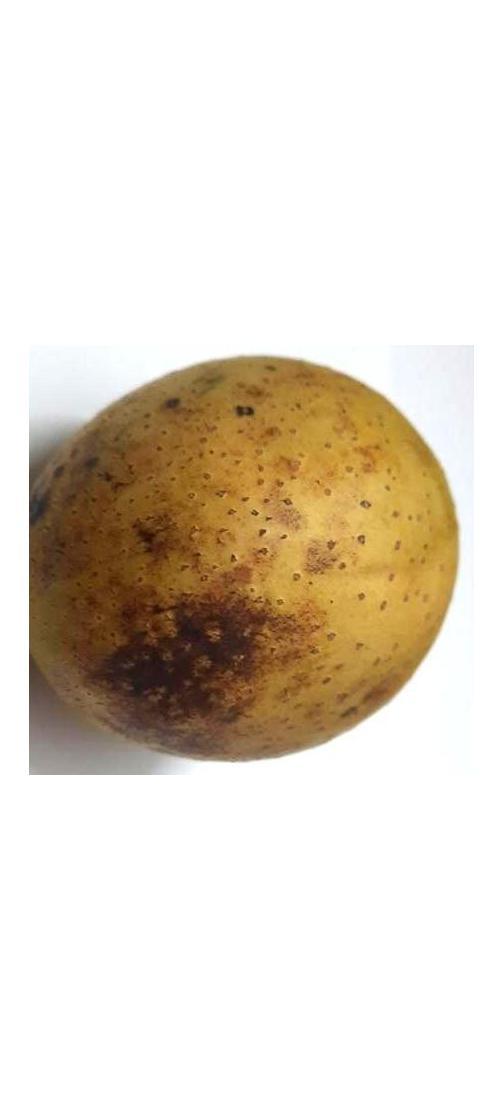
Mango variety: Gourmoti